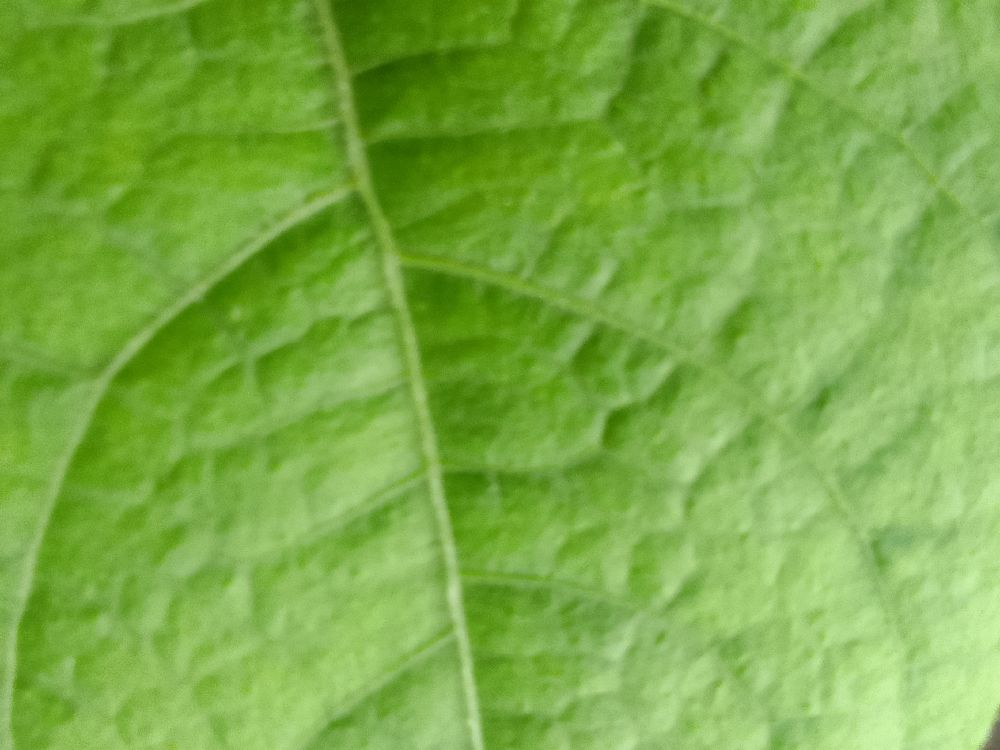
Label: healthy